Sky position (RA, Dec in degrees): 136.724, 17.567
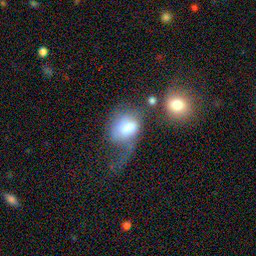
Galaxy morphology: Unbarred Loose Spiral Galaxies